McLevy Hall

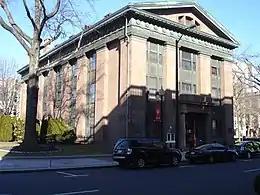
McLevy Hall in Winter 2012

McLevy Hall is a historic municipal building at 202 State Street in downtown Bridgeport, Connecticut. The building was built in 1854 to house both the City Hall and the Fairfield County Courthouse, and served as Bridgeport City Hall into the 1930s. It was renamed McLevy Hall after Bridgeport mayor Jasper McLevy in 1966. The current city hall on Lyon Terrace was built in 1916, however municipal offices continued to occupy McLevy Hall through the 1970s. It was added to the National Register of Historic Places on September 19, 1977.